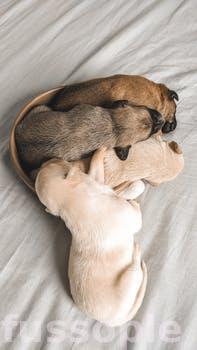
Label: Watermark